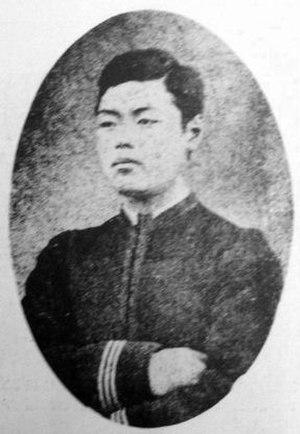
Tsuda Sanzō est un policier japonais qui tenta d'assassiner Nicolas II de Russie en 1891 lors de l'incident d'Ōtsu. Il fut condamné pour cela à la prison à perpétuité.
Le scandale d'Ōtsu est le nom donné à la tentative d'assassinat du tsarévitch Nicolas Alexandrovitch de Russie le 11 mai 1891 lors d'une visite officielle au Japon dans le cadre de son voyage en Orient